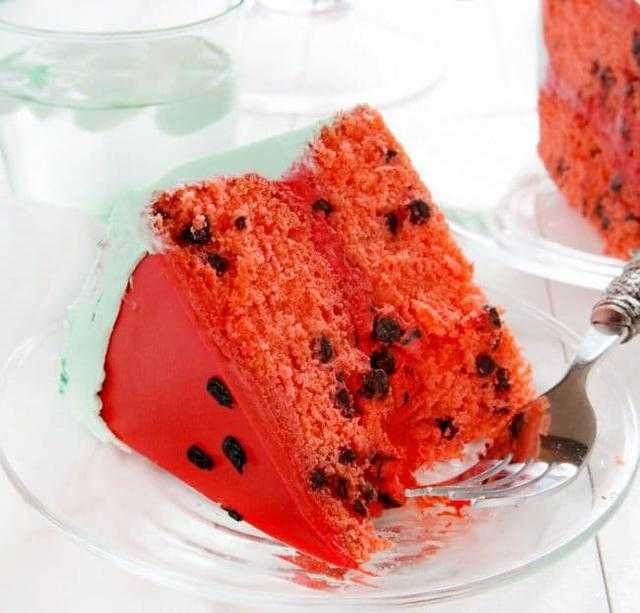
Label: Watermelon